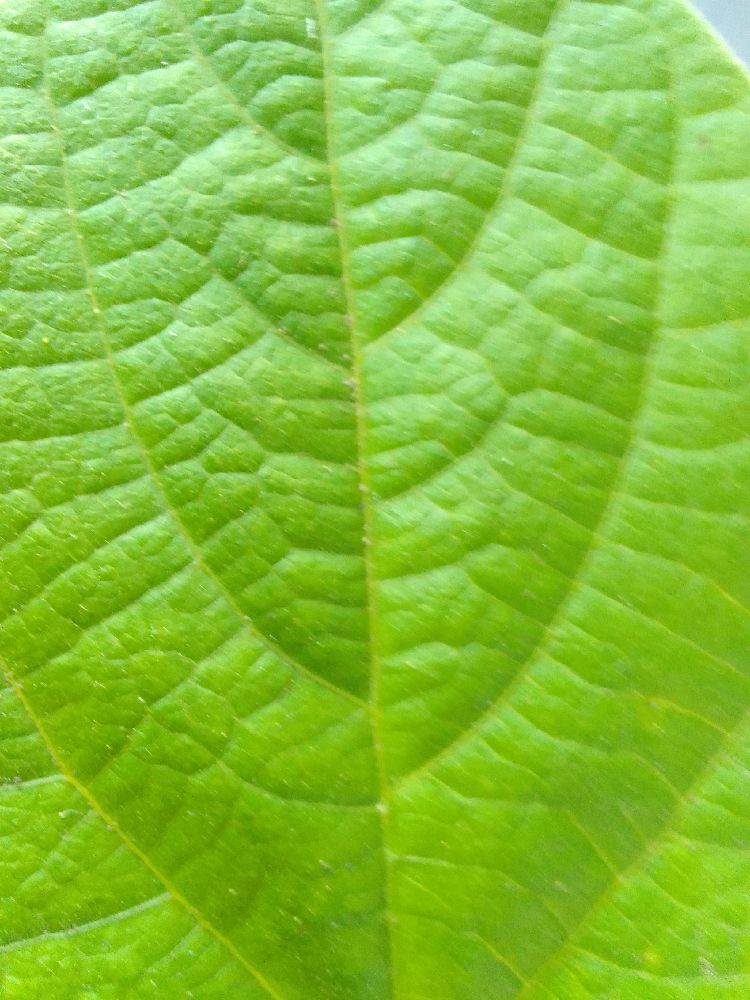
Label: healthy